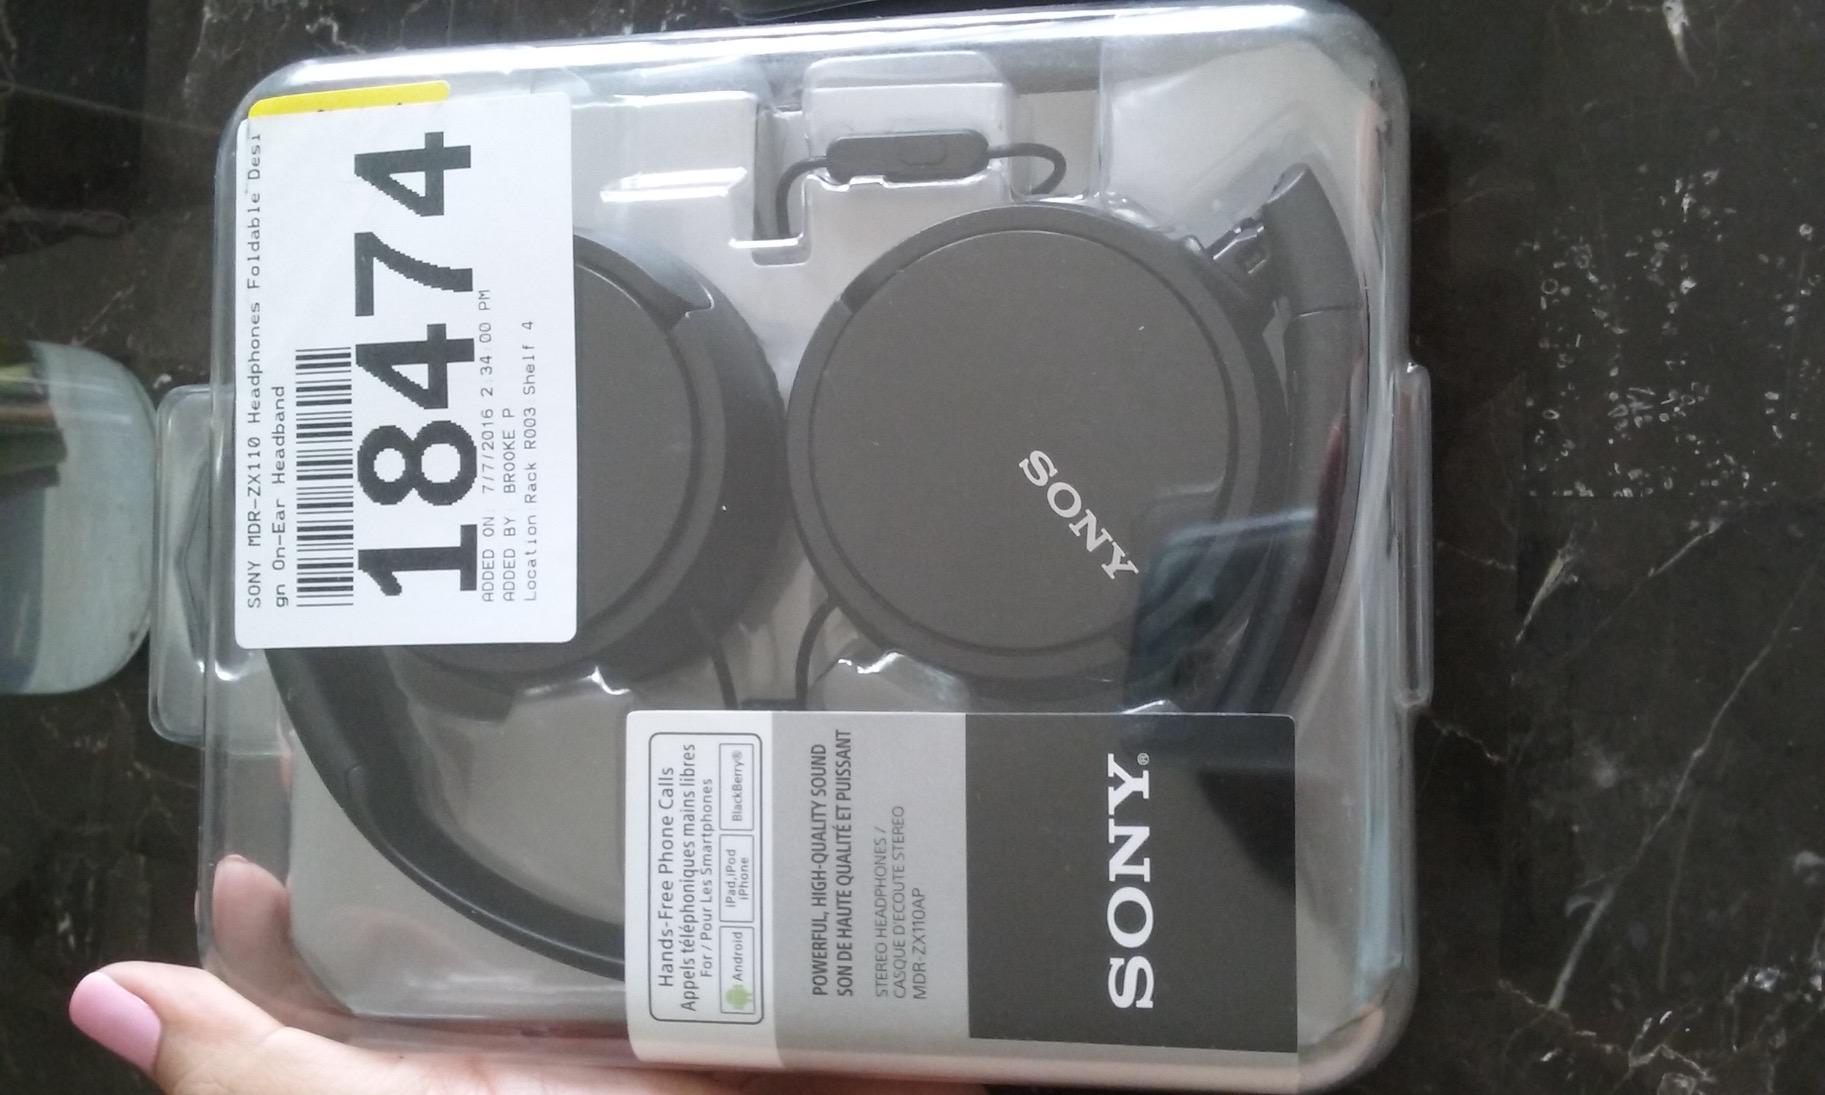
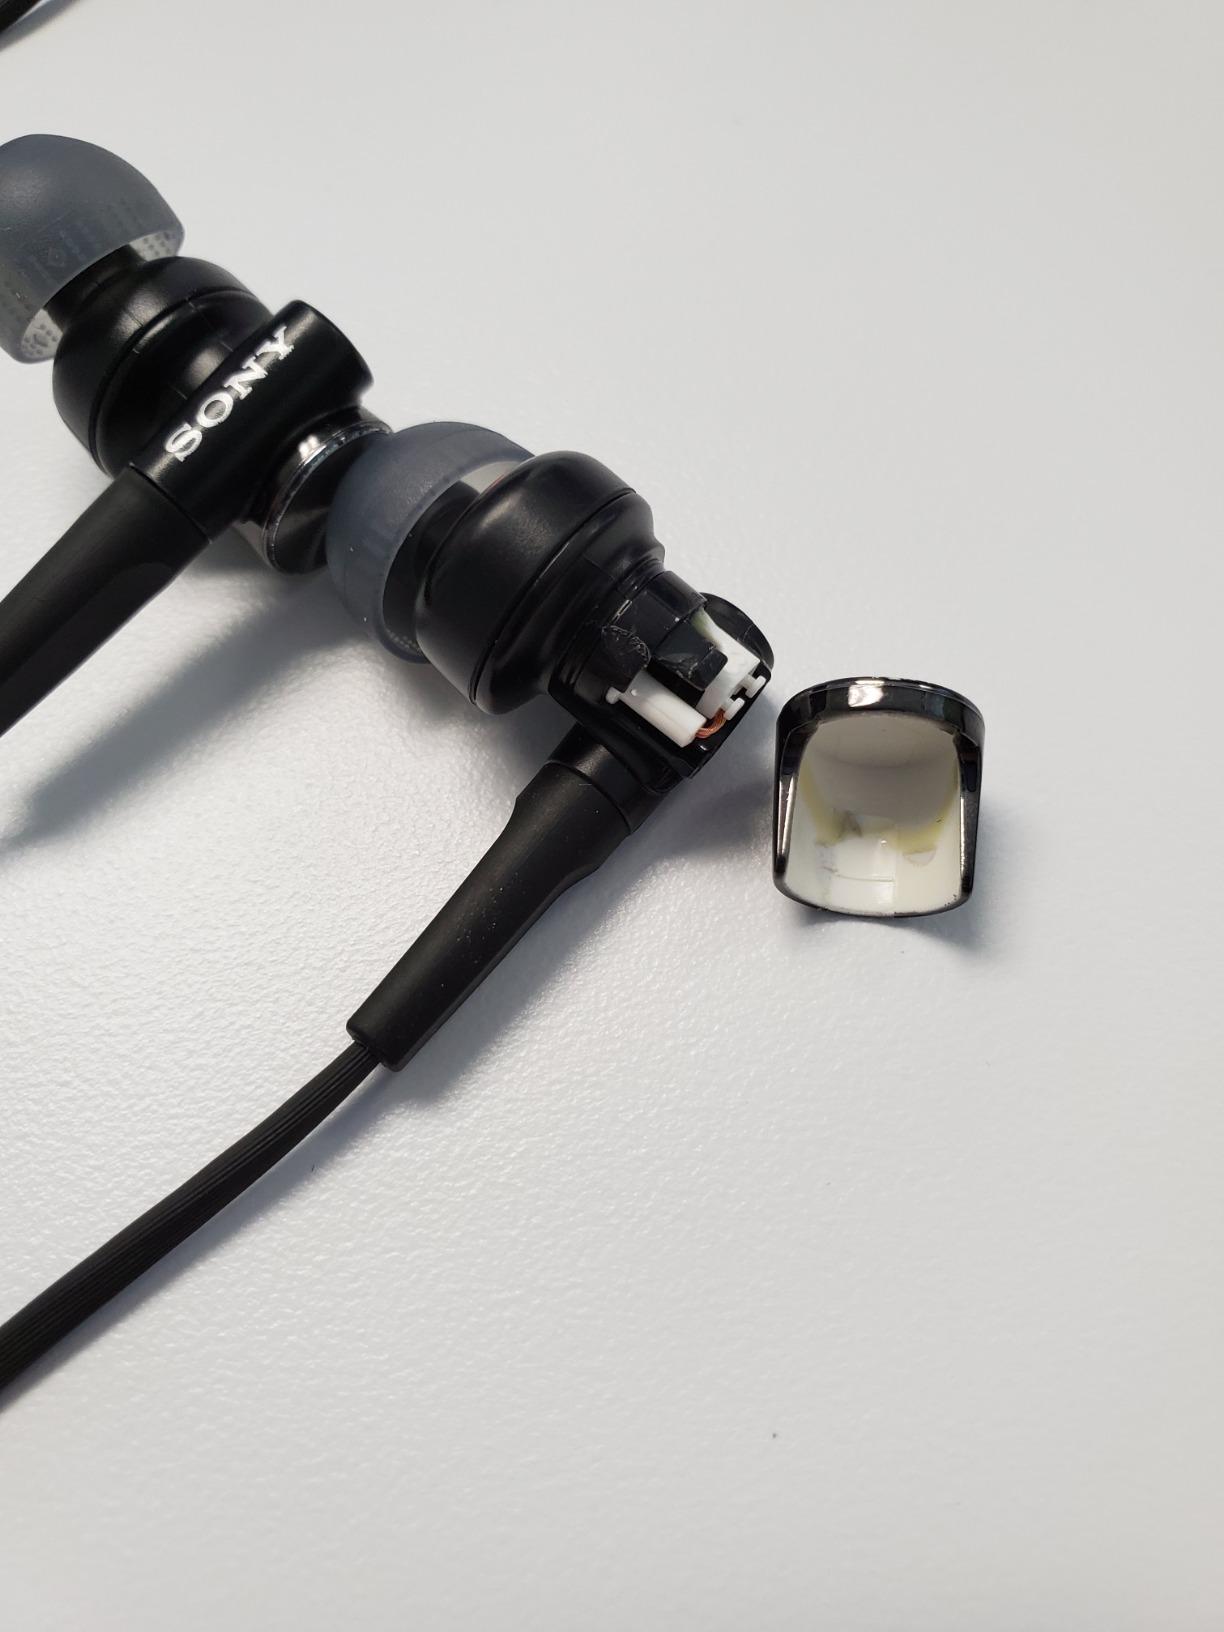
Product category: headphones
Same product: no